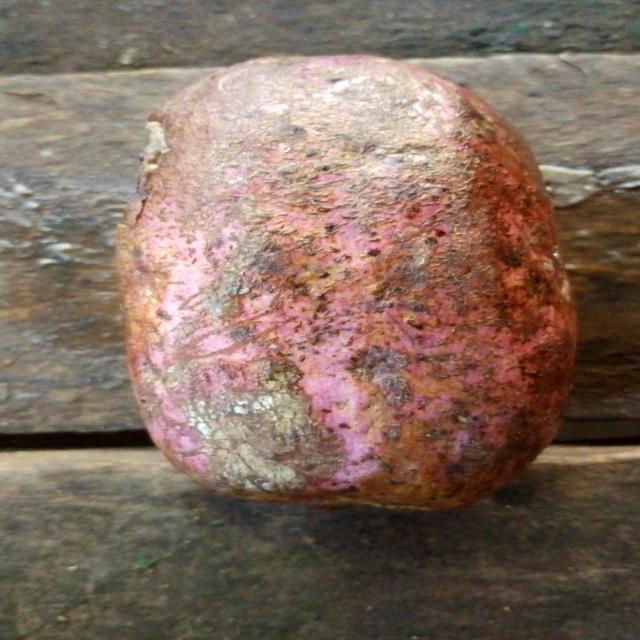
Plum grade: rotten